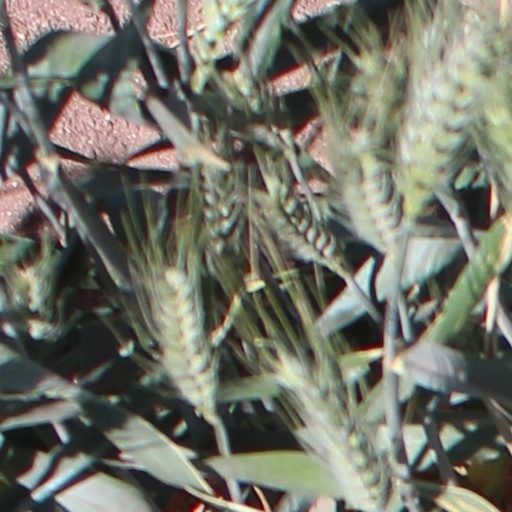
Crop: wheat